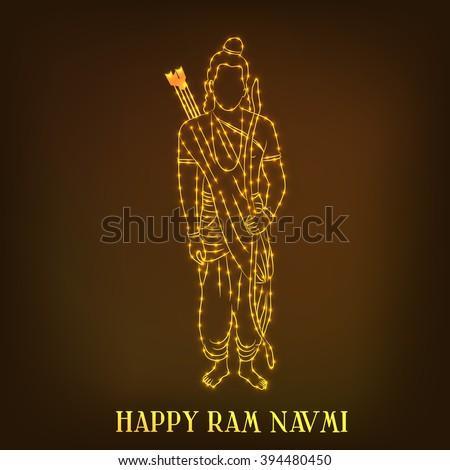
vector illustration of a background for holiday with lord ram .